Chiefs–Raiders rivalry

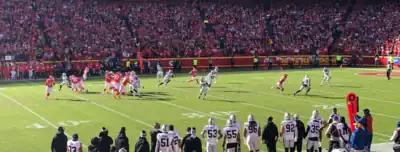
Las Vegas at Kansas City, 2021.

On October 21, 2007, the Chiefs defeated the Raiders for a record ninth straight victory. On November 25, 2007, the Raiders defeated the Chiefs in Arrowhead for Oakland's first victory over Kansas City since December 23, 2002.